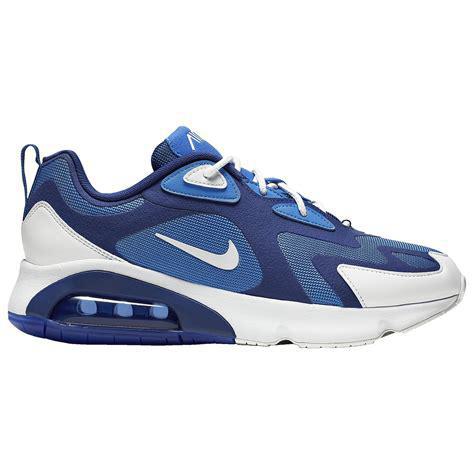
Brand: Nike
Model: Air Max 200